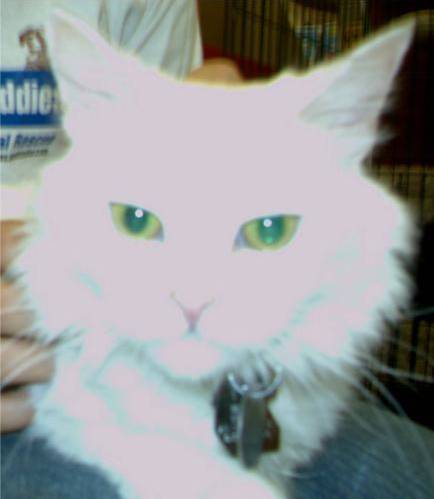
Label: cat